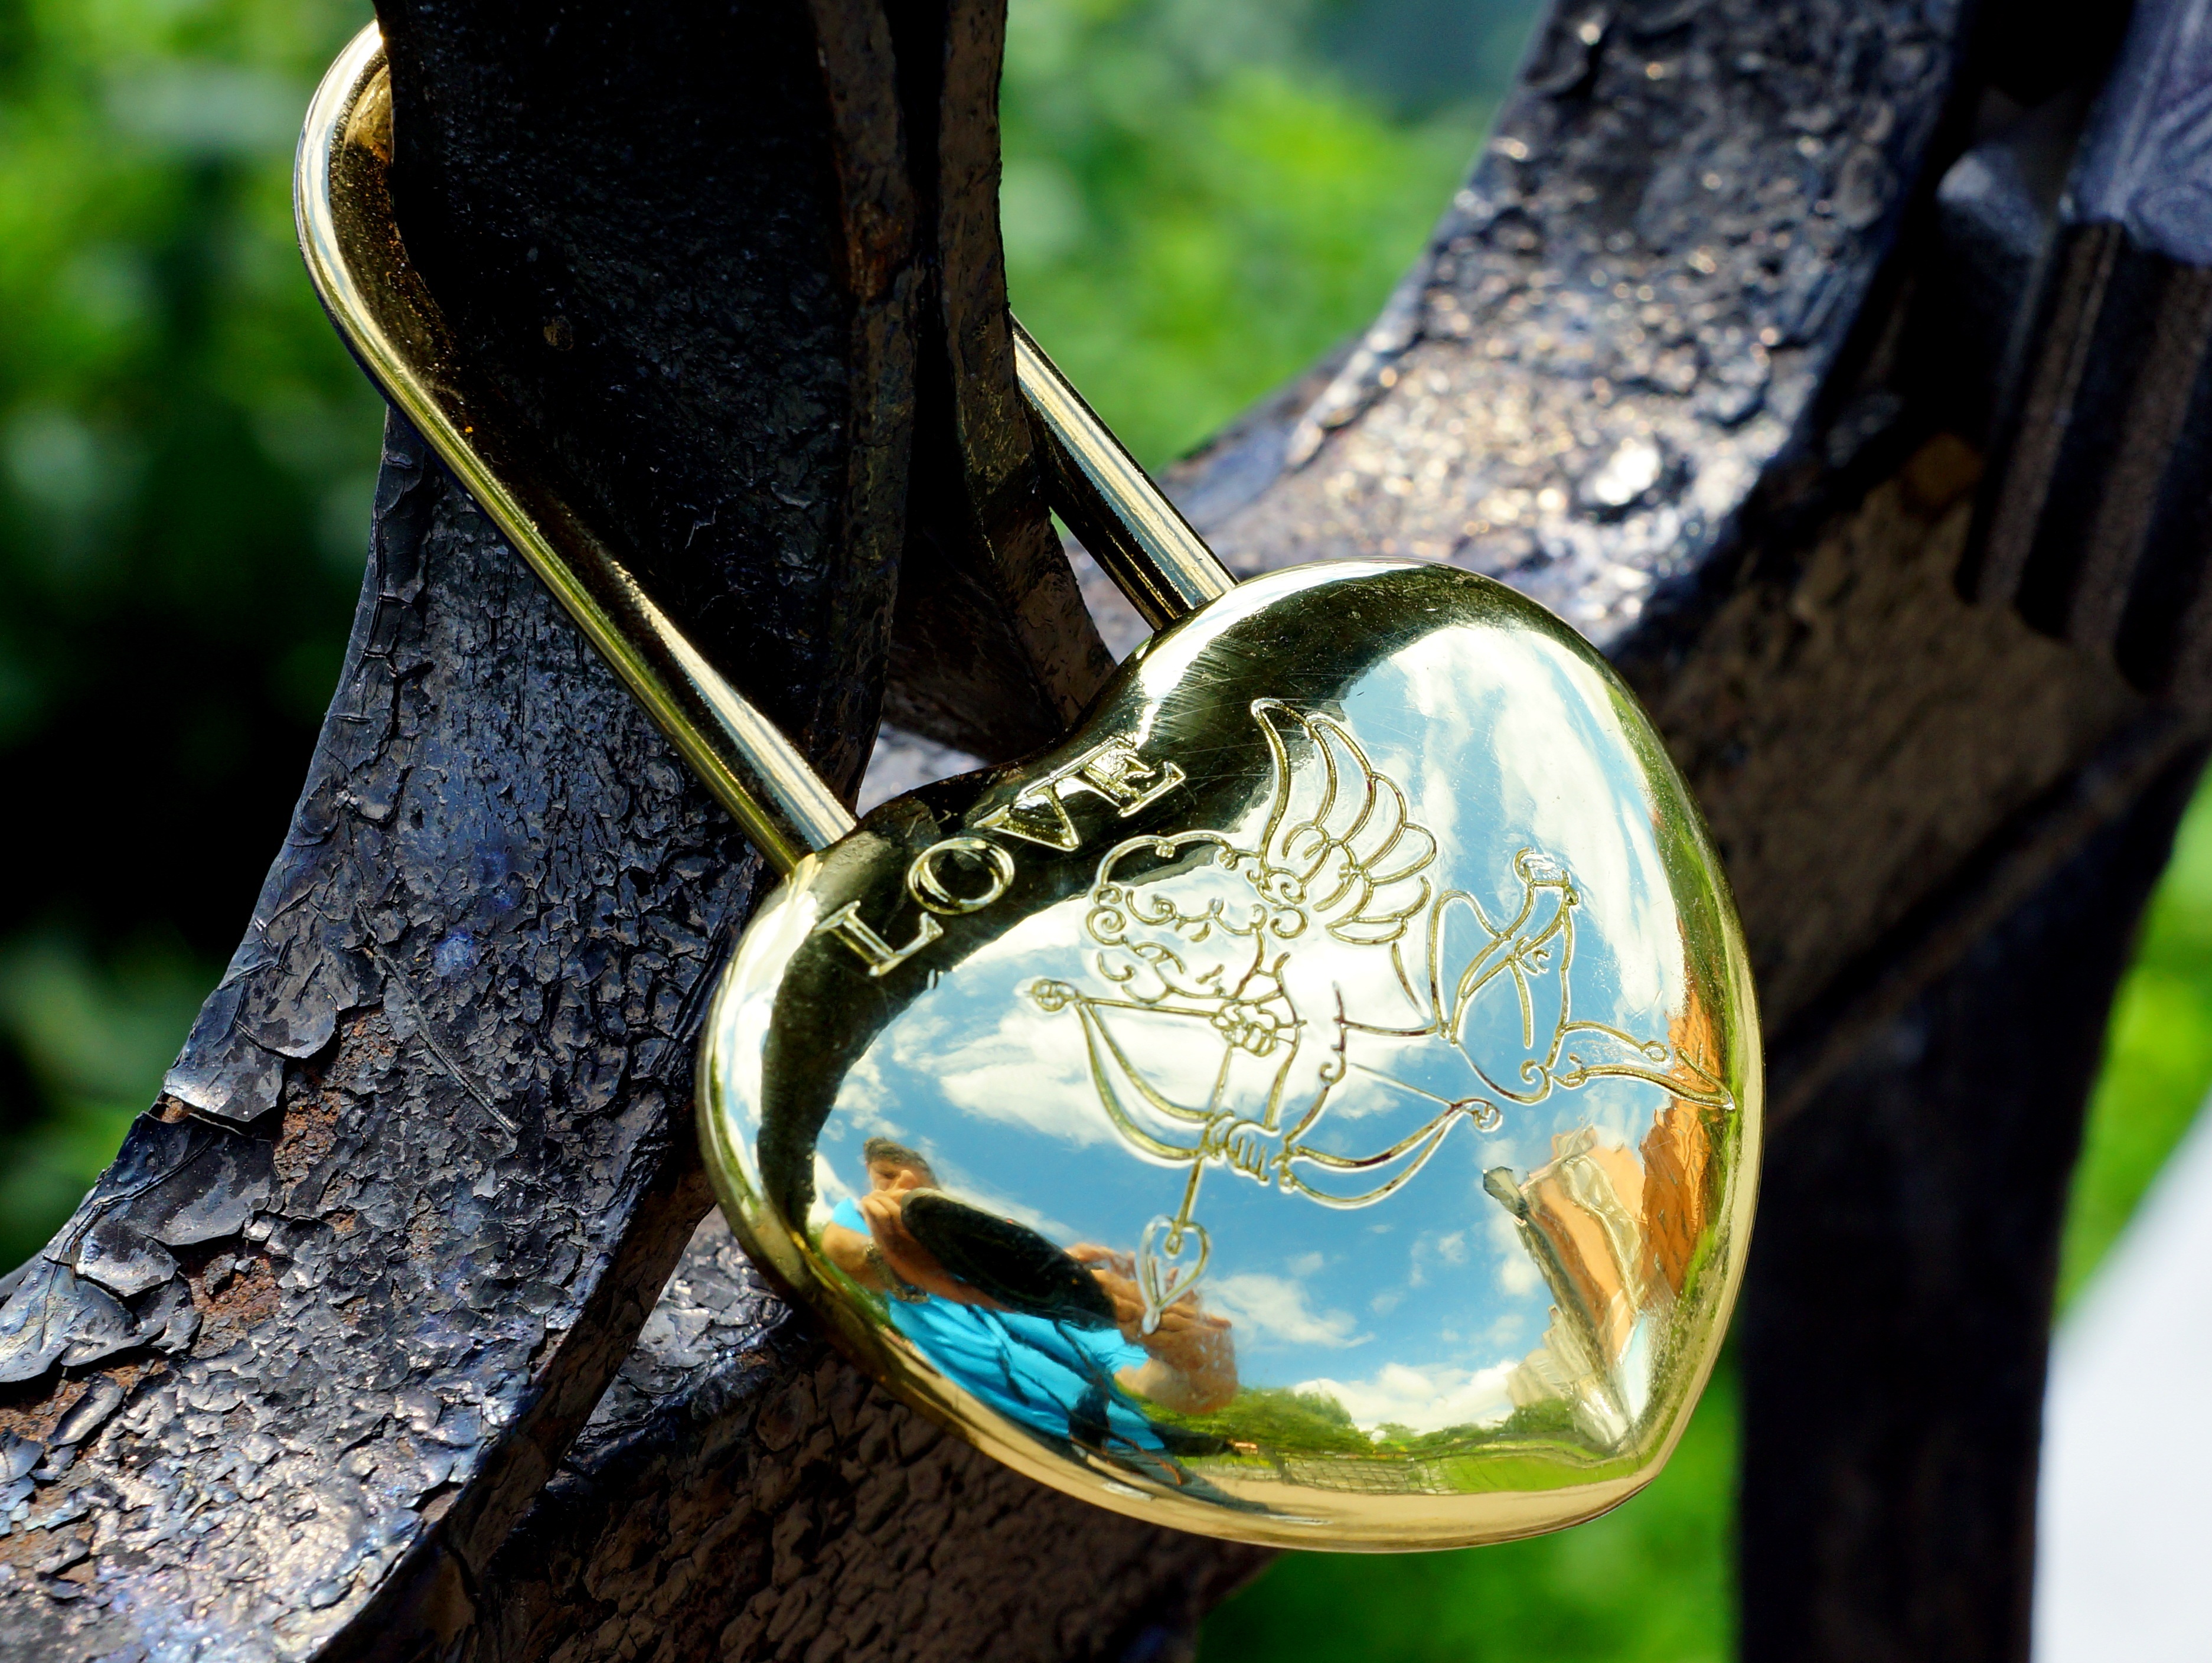
hand, leaf, glass, green, castle, blue, wedding, grille, close up, jewellery, angel, macro photography, khabarovsk, urban ponds, lyubov, fashion accessory